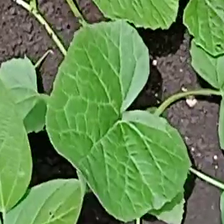
Weed species: Little_Mallow(Malva parviflora)